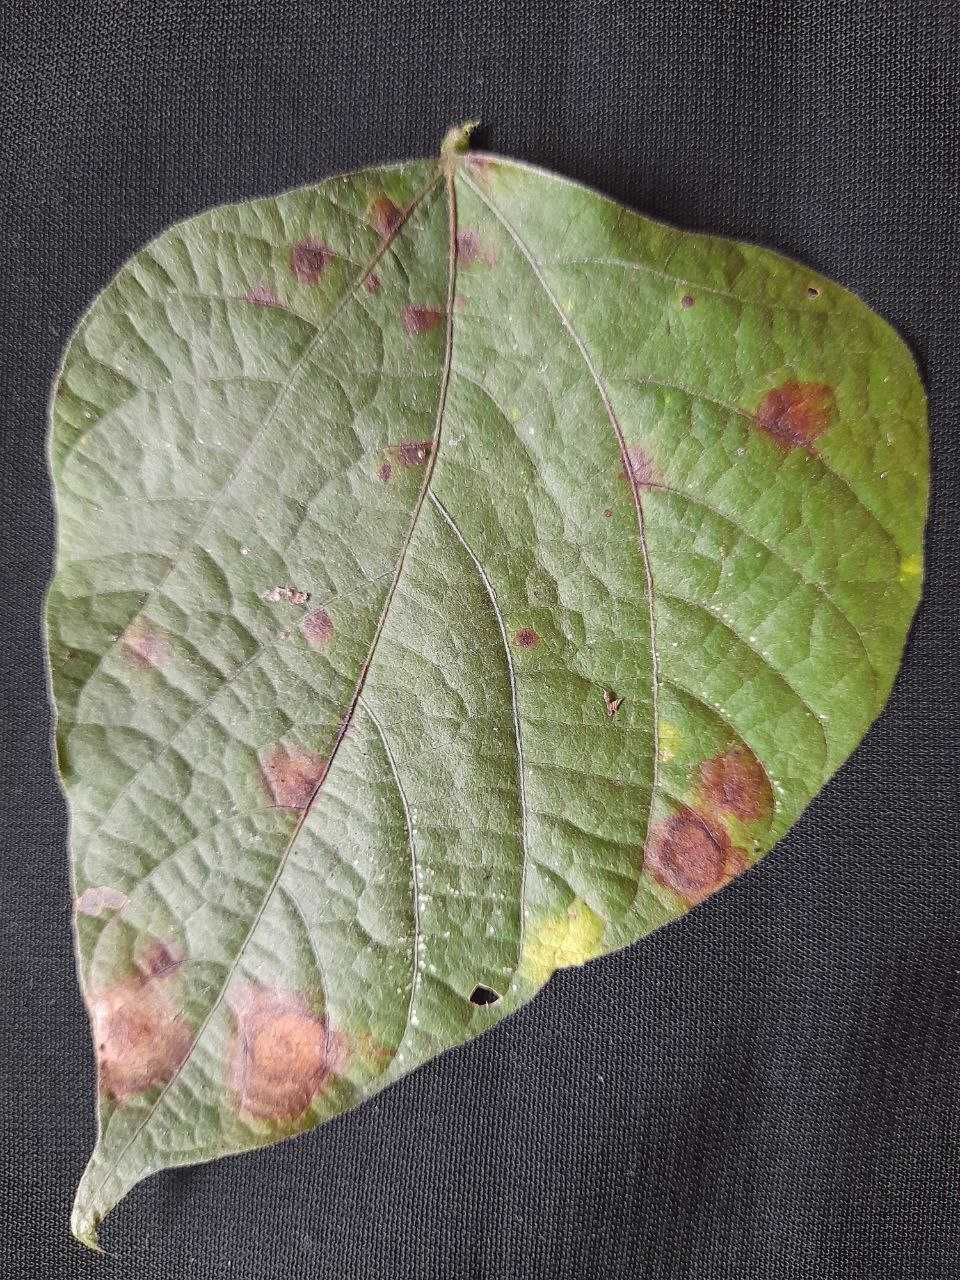
Crop: bean
Leaf condition: Rust